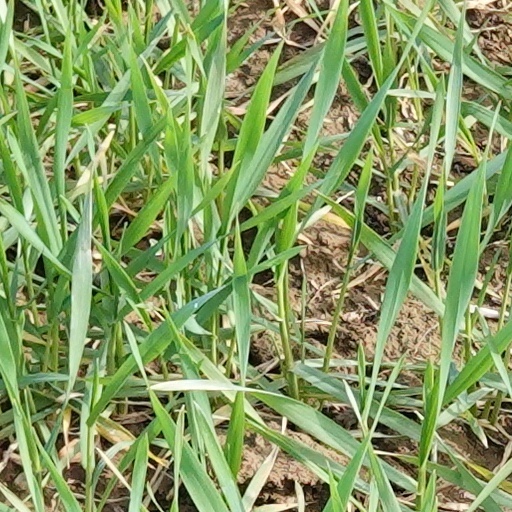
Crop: wheat